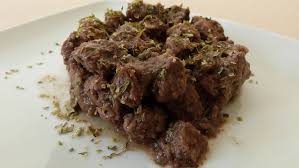
Yemek: et_sote